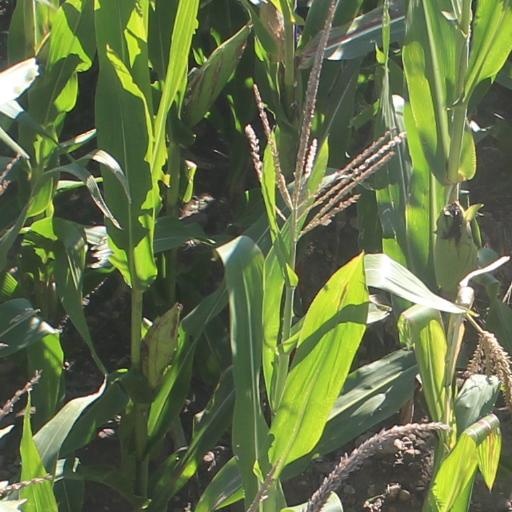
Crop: maize; corn